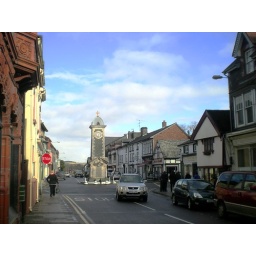
All small market towns in mid-Wales seem to have these clock towers.